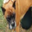
Label: dog